The Cheese Store of Beverly Hills

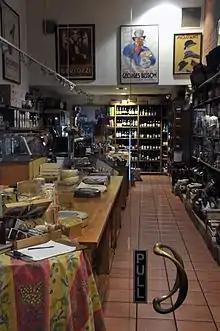
Inside the Cheese Store of Beverly Hills in 2015.

The Cheese Store of Beverly Hills is a gourmet foods store in Beverly Hills, California, known for its selection of 500-600 cheeses. It also stocks wines and other delicacies, including the rarest of all caviars, Golden Imperial Osetra, and is often featured in publications such as "Bon Appétit" and "Entrepreneur" magazine, as a notable epicurean source. The store claims to carry “the largest assortment of goat’s and sheep’s milk cheeses found anywhere”. The store's former owner, Norbert Wabnig, has become a noted Los Angeles personality.